Tibetan art

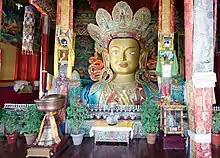
Large shrine statue of Maitreya, Thiksey Monastery, Ladakh, 1970

The vast majority of surviving Tibetan art created before the mid-20th century is religious, with the main forms being thangka, paintings on cloth, mostly in a technique described as gouache or distemper, Tibetan Buddhist wall paintings, and small statues in bronze, or large ones in clay, stucco or wood. They were commissioned by religious establishments or by pious individuals for use within the practice of Tibetan Buddhism and were manufactured in large workshops by monks and lay artists, who are mostly unknown. Various types of religious objects, such as the "phurba" or ritual dagger, are finely made and lavishly decorated. Secular objects, in particular jewellery and textiles, were also made, with Chinese influences strong in the latter.